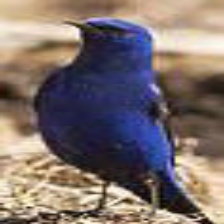
Species: GRANDALA
Scientific name: GRANDALA COELICOLOR